Roy Grounds

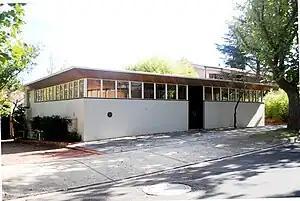
Roy Grounds House (House and Four Apartments), Toorak, Melbourne

When Grounds, Frederick Romberg and Robin Boyd formed their partnership in 1953 all were well established in Victoria. Each brought substantial work to the practice, which they usually worked on separately, and the firm became very successful.